NSYNC

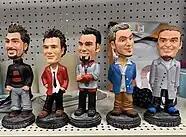
NSYNC bobblehead memorabilia

The members licensed their likenesses on a great variety of merchandise, including board games, microphones, lip balm, marionettes, books, key chains, bedding, clothing, video games, and various other articles. The group was immortalized in wax in Madame Tussauds New York wax museum in 2002; all five members of NSYNC were present the day of the unveiling. The group also had a deal alongside McDonald's, which included commercials featuring the group and Britney Spears, along with a CD and a video that featured behind-the-scenes footage from the making of NSYNC's music video. The vocal group also had a deal with Chili's Grill & Bar in which the members appeared in commercials for the restaurant, while Chili's helped sponsor the group's tour. A video game was released based on the band by Infogrames for the Game Boy Color titled "*NSYNC: Get to the Show" in 2001. In April 2018, a free, limited-run shop called "Dirty Pop-Up" centered in NSYNC opened on Hollywood Boulevard, Los Angeles.